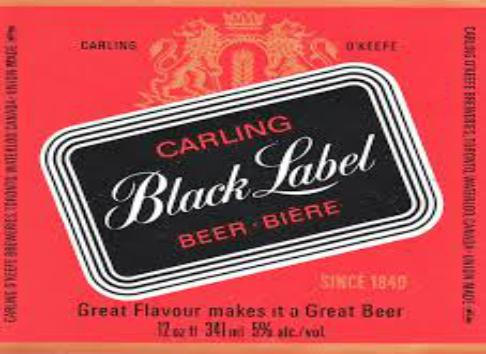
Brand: Carling Black Label
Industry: Food